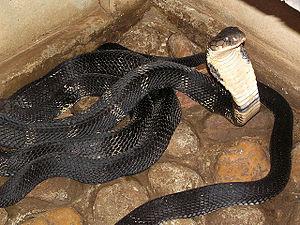
Ophiophagus hannah, le Cobra royal, unique représentant du genre Ophiophagus, est une espèce de serpents de la famille des Elapidae.